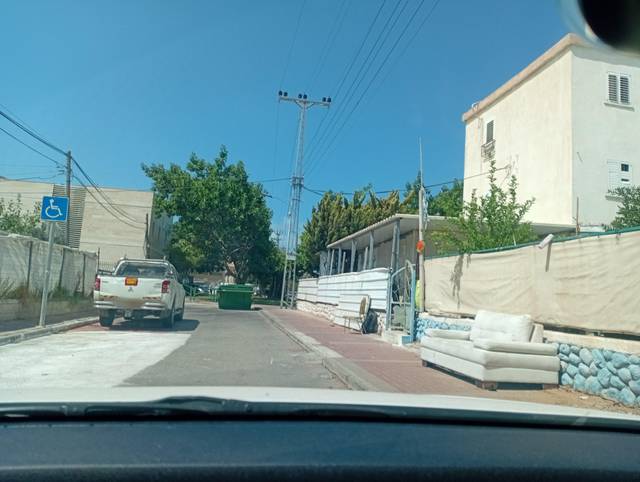
Region: Israel
Coordinates: 31.659, 34.563